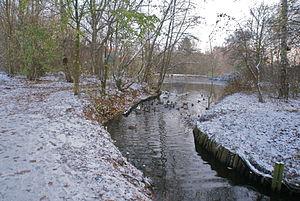
Hambourg (Eidelstedt), Allemagne: Oies au bassin d'orage du Fangdiekgraben